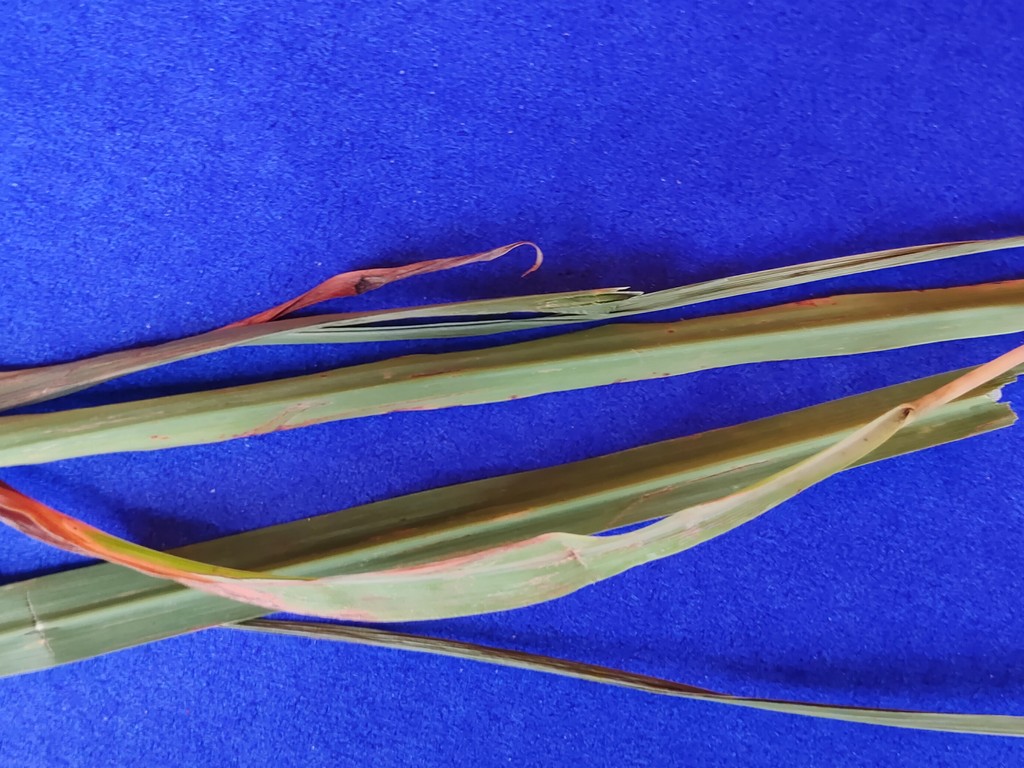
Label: Unhealthy